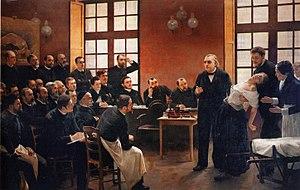
Auguste-Henri Jacob, dit le zouave Jacob, né le 6 mars 1828 à Saint-Martin-des-Champs et mort le 23 octobre 1913 à Paris, est un guérisseur français célèbre à Paris sous le Second Empire.
Pierre Marie né le 9 novembre 1853 à Paris et mort le 14 avril 1940 au Pradet près de Cannes est un médecin neurologue français. À la clinique neurologique de la Salpêtrière, il succède en 1917 à Jules Dejerine à la Chaire inaugurée par Jean-Martin Charcot.
L'histoire de la psychiatrie traite de l'évolution historique des connaissances scientifiques, sociales et médicales du traitement des maladies mentales et psychiques, mise en lien avec l'histoire de la folie ou d'autres données sociales telles que l'évolution des normes autour de différentes époques, l'étude des comportements déviants et de l'expérience individuelle.
Blanche Wittman est une célèbre patiente hystérique du docteur Jean-Martin Charcot. Elle fut surnommée « la reine des hystériques ».
Philippe Burty, né le 6 février 1830 à Paris et mort le 3 juin 1890 à Astaffort, est un critique d'art, dessinateur, lithographe et collectionneur français.
Pierre Aristide André Brouillet, né le 1ᵉʳ septembre 1857 à Charroux et mort le 6 décembre 1914 à Couhé Vérac, est un peintre académique français spécialisé dans les scènes de genre, les portraits et les paysages.
L'hôpital de la Pitié-Salpêtrière est un hôpital de l'Assistance publique - Hôpitaux de Paris situé 47-83, boulevard de l'Hôpital dans le 13ᵉ arrondissement de Paris.
Alix Joffroy, né le 16 décembre 1844 à Stainville et mort le 24 novembre 1908 à Paris, est un médecin neurologue, neuropathologiste et psychiatre français, élève de Charcot, deuxième titulaire de la chaire de clinique des maladies mentales et de l'encéphale à Sainte-Anne.
L'École de la Salpêtrière, aussi appelée École de Paris, est, avec l'École de Nancy, l'une des deux grandes écoles ayant participé à l'« âge d'or » de l'hypnose en France de 1882 à 1892. Elle est basée à l'hôpital de la Salpêtrière. Le chef de file de cette école, le neurologue Jean Martin Charcot, contribue à réhabiliter l'hypnose comme sujet d'étude scientifique en la présentant comme un fait somatique propre à l'hystérie. Charcot utilise également l'hypnose comme méthode d'investigation, pensant mettre ses patientes hystériques dans un « état expérimental » permettant de reproduire et d'interpréter leurs symptômes.
Augustine est un film français écrit et réalisé par Alice Winocour, sorti en 2012.